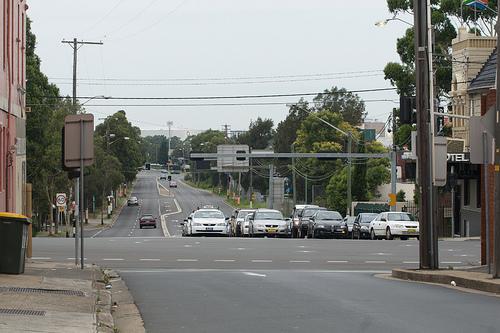
a number of cars driving on a city street